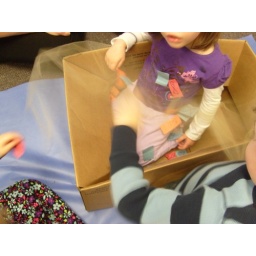
Leaving the boat and nets and fish behind to &amp;quot;follow me&amp;quot; as commanded by Jesus. Two-year-old Sunday school class.